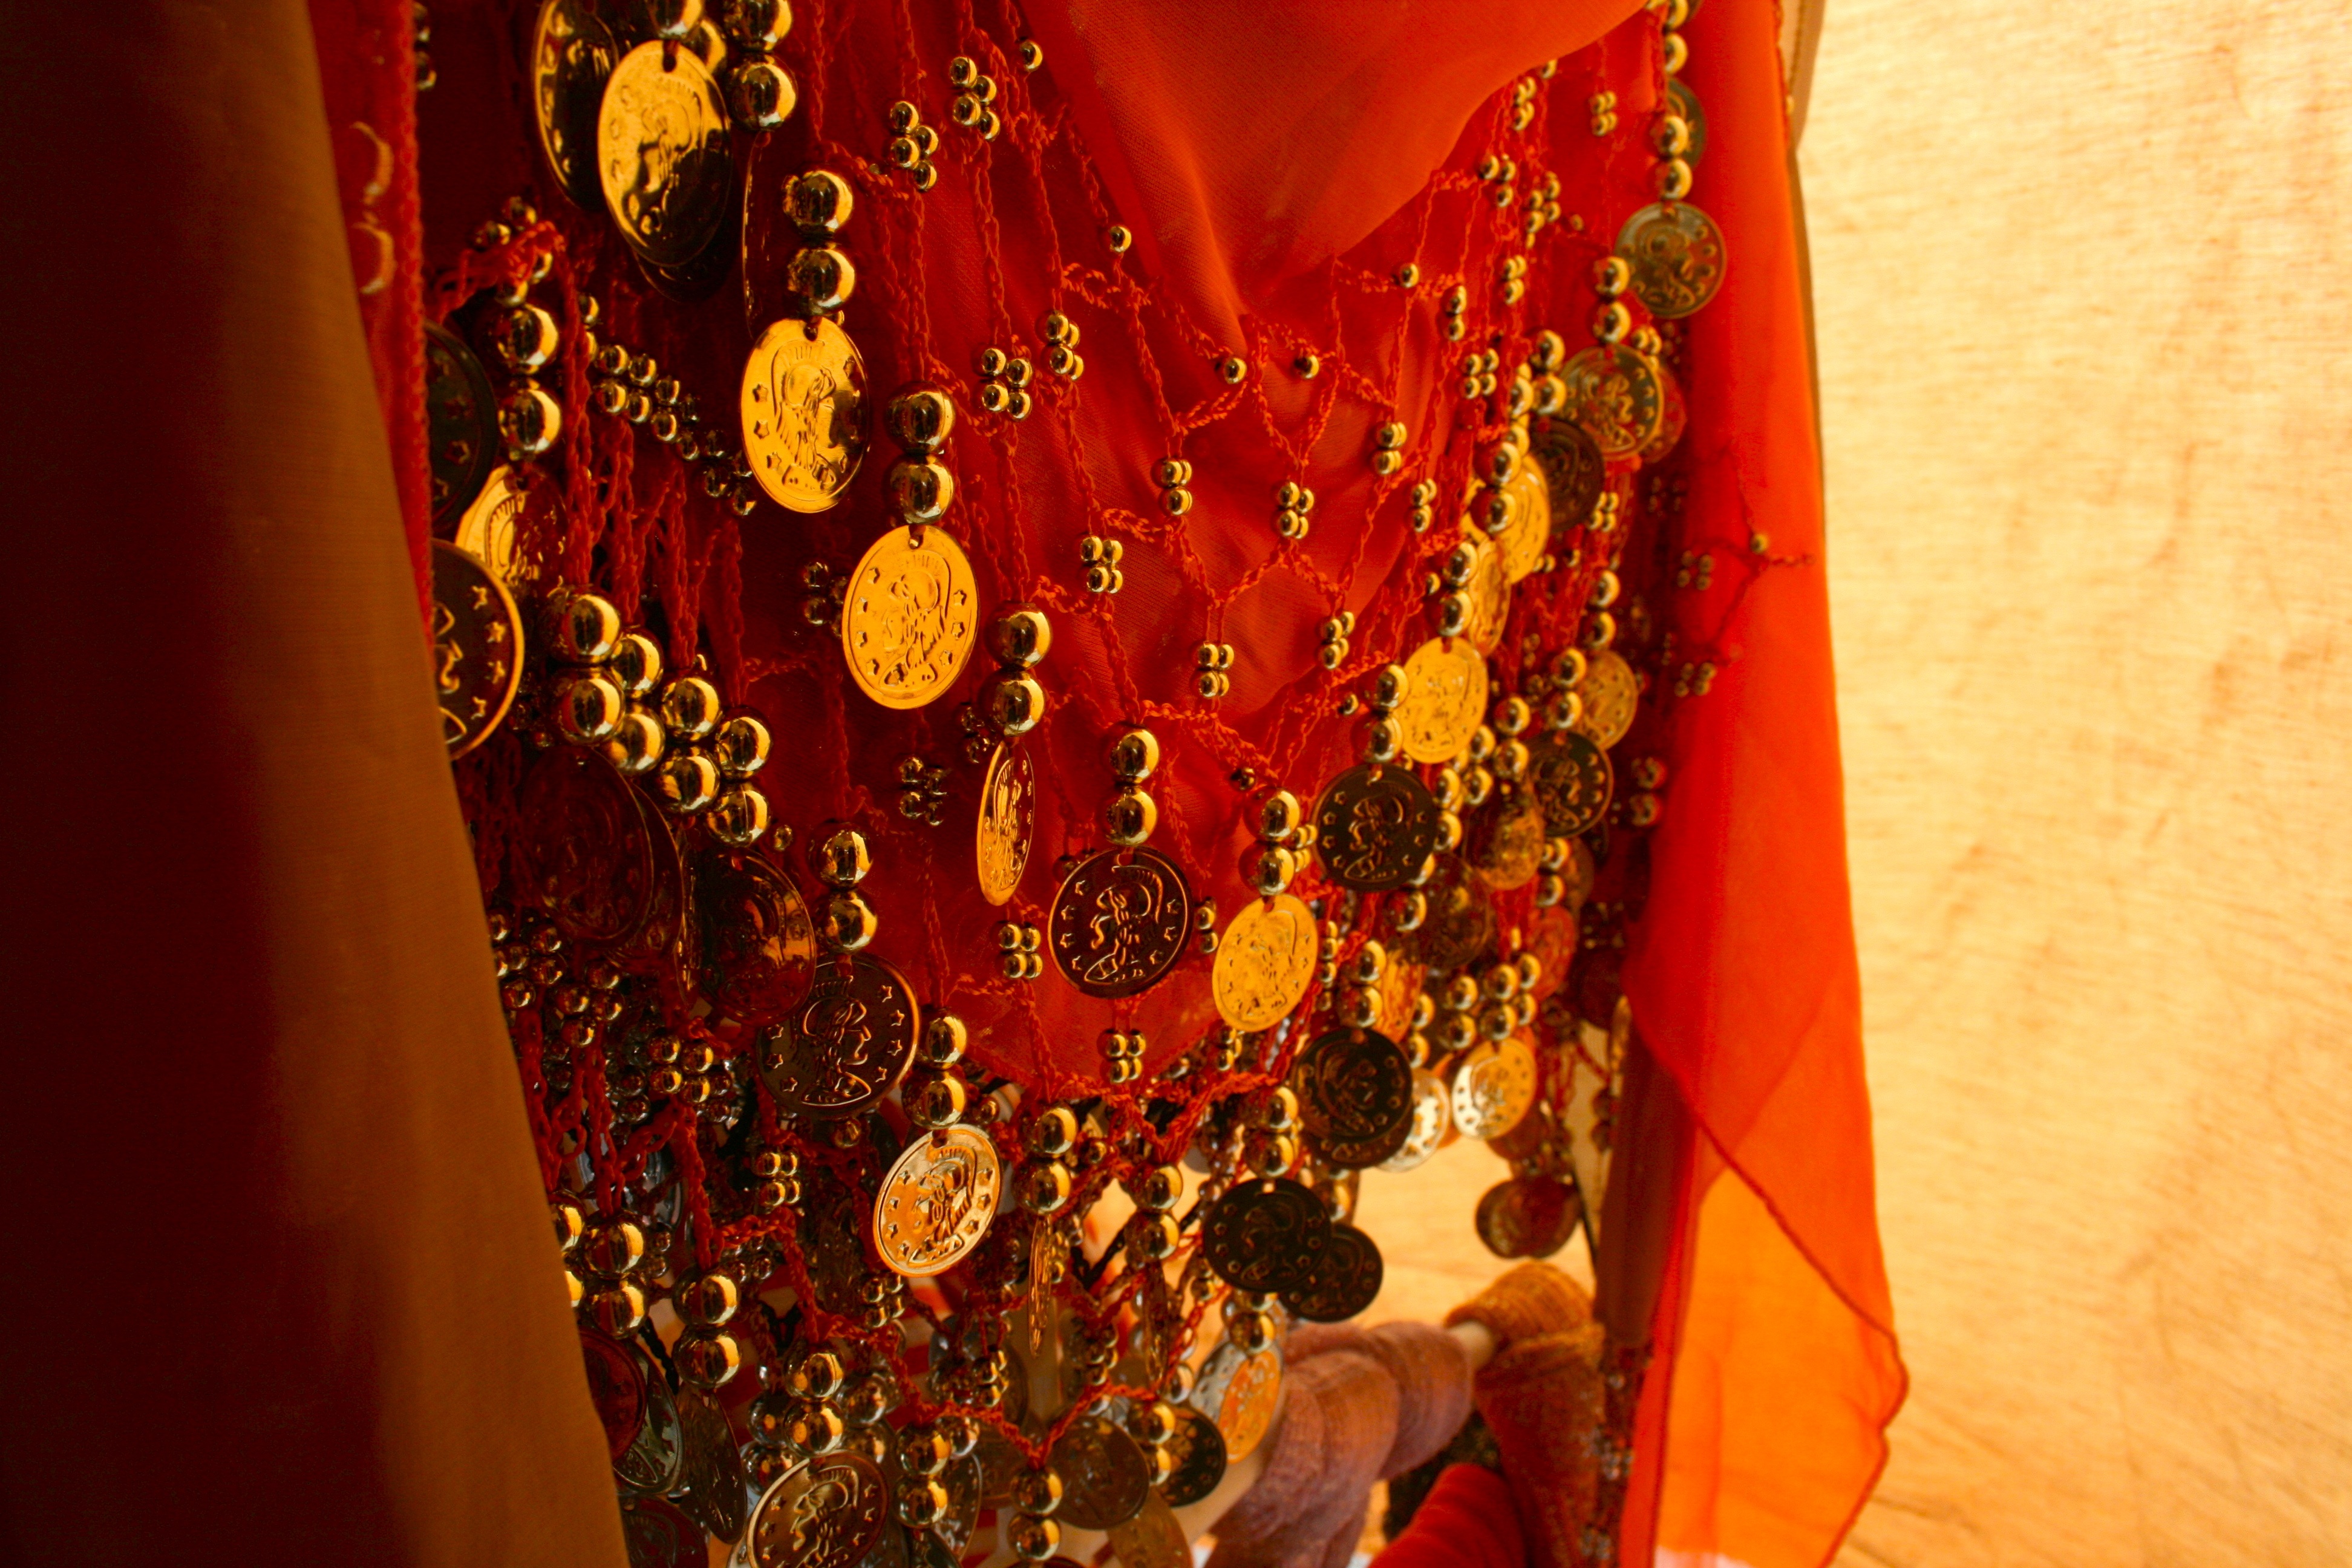
street, flower, europe, pattern, red, vendor, color, market, colorful, textile, art, spain, dress, design, stall, buying, coin scarf